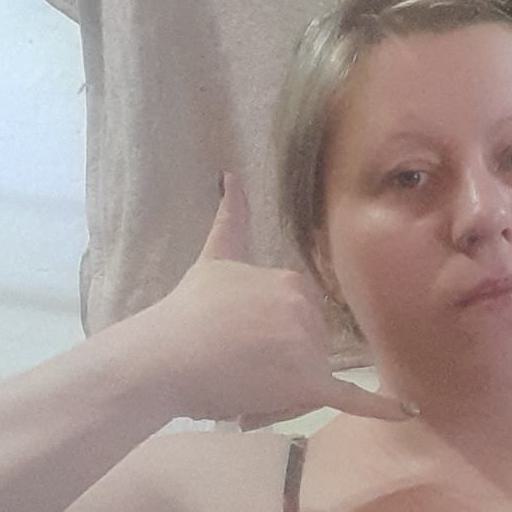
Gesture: call